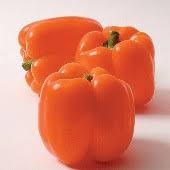
Label: capsicum